Early life of Pedro II of Brazil

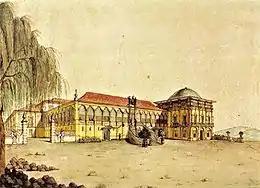
The Palace of São Cristóvão in 1817. Another tower was added when Pedro II was a child and the building suffered several modifications through the years.

Pedro II was acclaimed as the new Brazilian Emperor on 9 April. Bewildered by his parents' abandonment and frightened by the large crowds and thundering artillery salutes, he wept inconsolably as he was taken, with Mariana de Verna at his side, by carriage up to the City Palace. The frightened young Emperor was displayed along with his sisters at one of the windows of the palace. He stood atop a chair so that he could be seen by the assembled thousands and observe their acclamations. The Brazilians were touched by this "figure of a small orphan who would rule them one day." The entire ordeal, followed by the roar of saluting cannon, was so traumatic to the little emperor that it may account for his noted aversion to ceremonies as an adult.